Sky position (RA, Dec in degrees): 157.364, 3.049
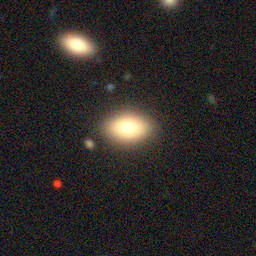
Galaxy morphology: In-between Round Smooth Galaxies